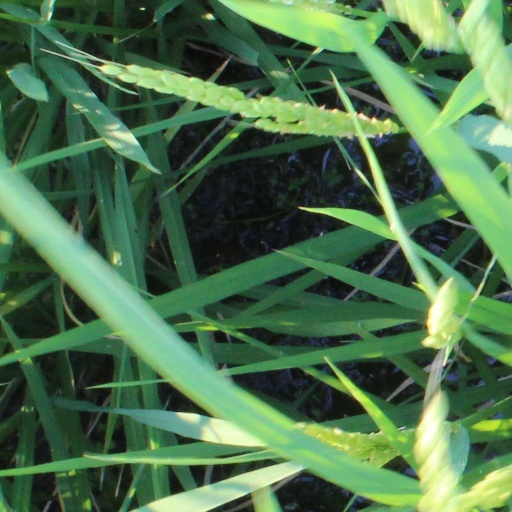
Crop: rice